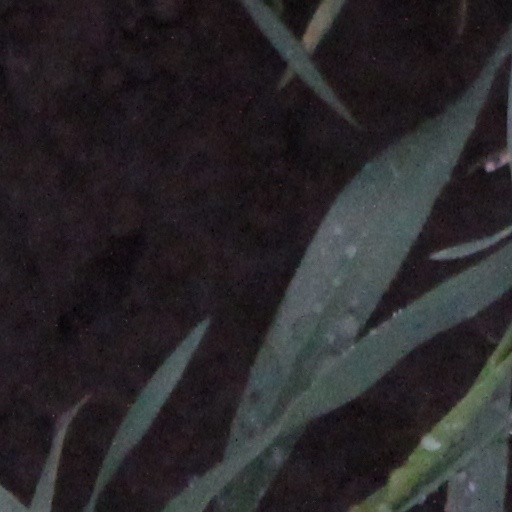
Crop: wheat